Chaldean Catholic Eparchy of Seert

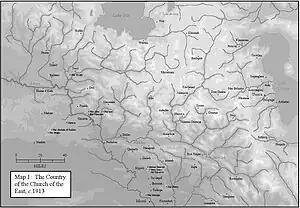
Seert and the surrounding areas, at the beginning of the 20th century

Chaldean Catholic Eparchy of Seert was a diocese of the Chaldean Catholic Church, centered in Seert. It existed during the eighteenth, nineteenth and early-twentieth centuries. The diocese was ruined during the First World War.